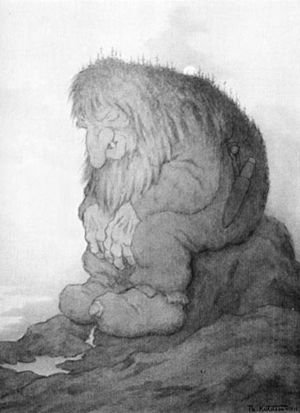
Troldjægeren / Henvisninger til trolde i folkedigtning
Maleri af Theodor Kittelsen.
"Troldjægeren er en norsk spillefilm fra 2010 instrueret og skrevet af André Øvredal. Filmen er en «afslørende» Mockumentary og er en spændingsfilm om tre unge filmstuderende som følger troldjægeren Hans som er ansat i Troldesikkerhedstjenesten og hans hemmelige jagt på trolde i norsk natur. Historien bliver præsenteret gennem ""efterladte klip fra de studerende"", og viser flere møder med angiveligt virkelige trolde, både tematisk og æstetisk i samme genre som filmen The Blair Witch Project.